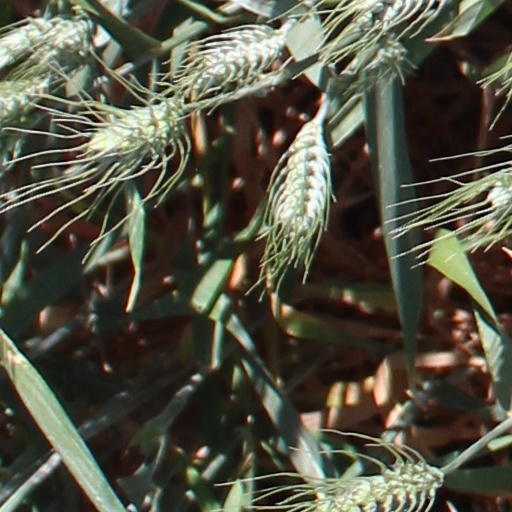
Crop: wheat